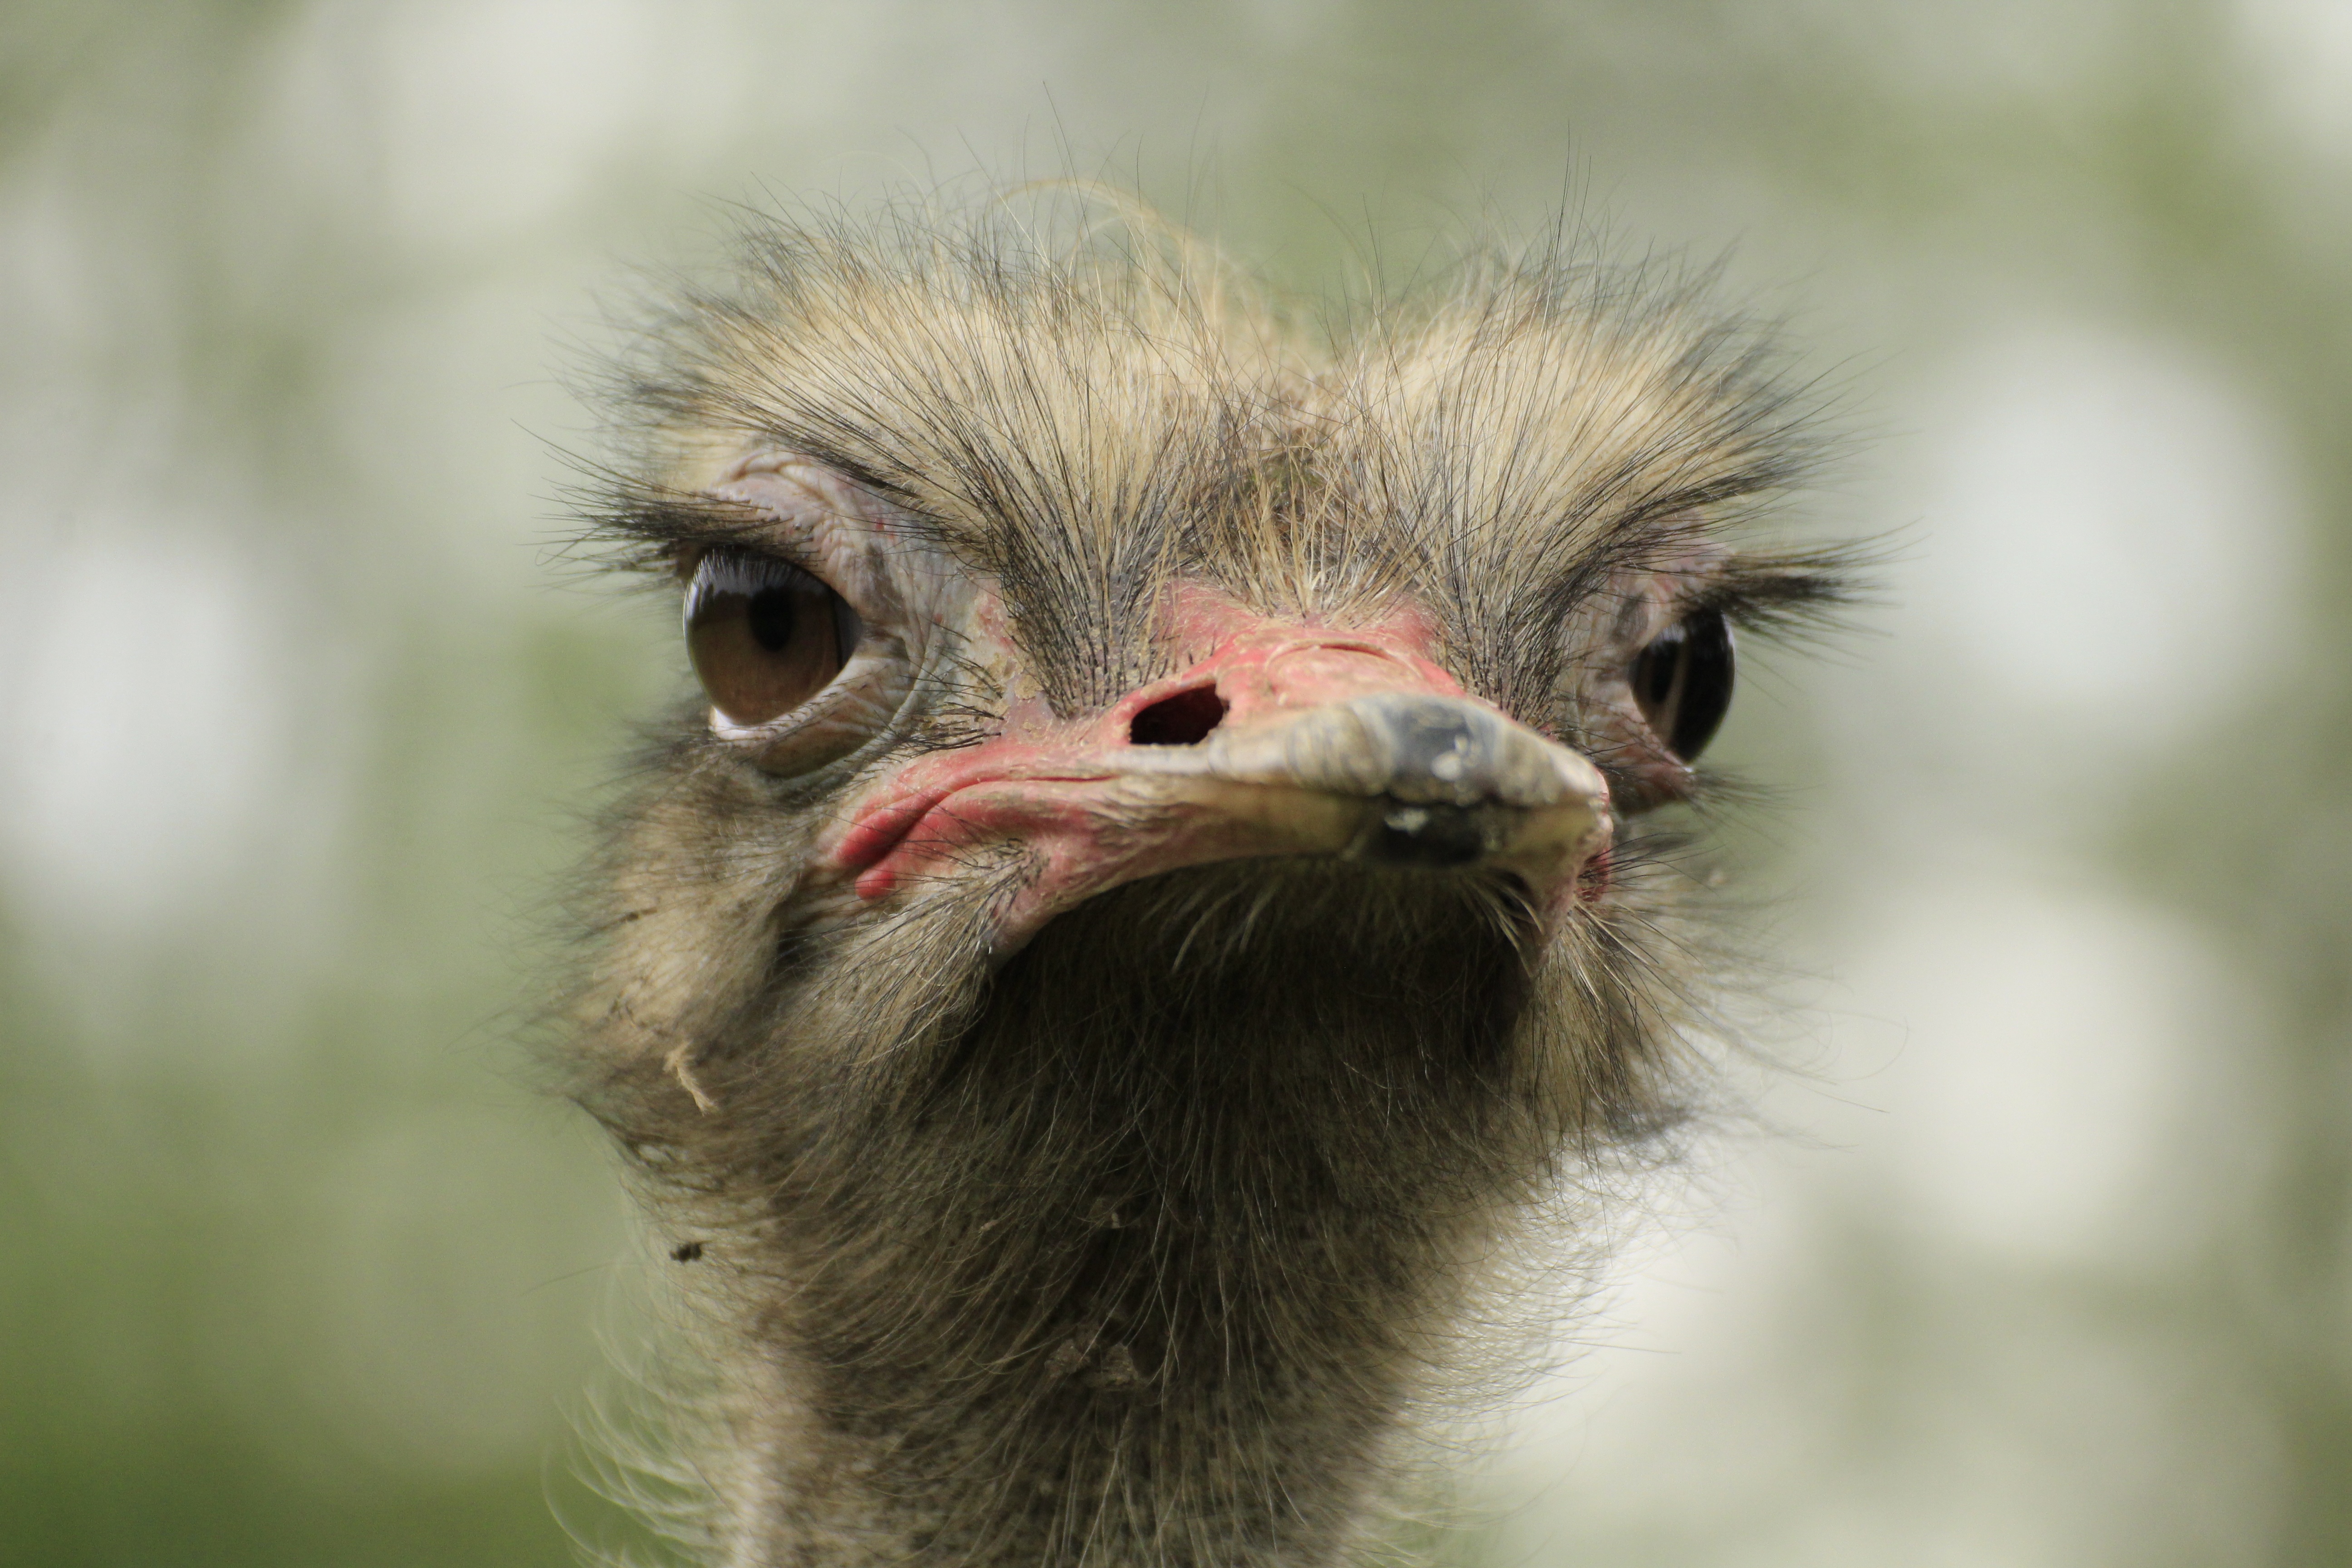
nature, bird, view, animal, wildlife, bouquet, portrait, beak, ostrich, fauna, plumage, close up, emu, vertebrate, unfinished, bill, ratite, flightless bird